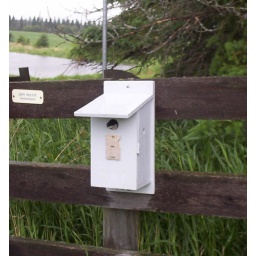
swallow in a bird box at Ellis Bird Farm, Alberta